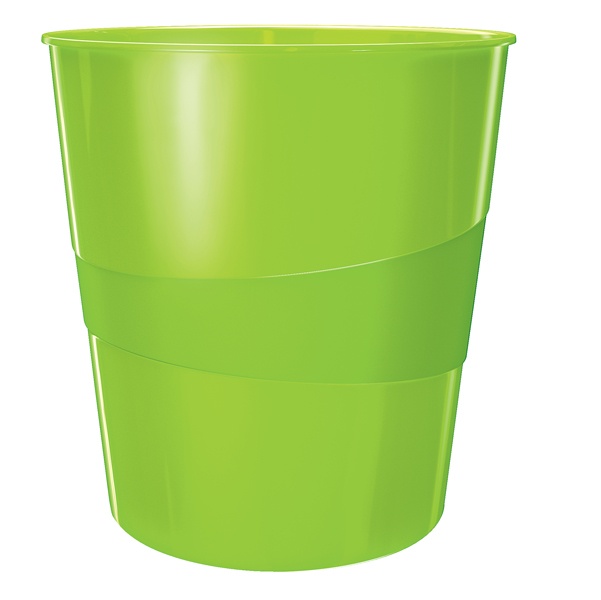
LEITZ - 52781054 - Cestino gettacarte WOW - altezza 32,4 cm - diametro 29 cm - 15 L - verde lime - Leitz - 90185 -  Conf. da 1 Pz.
52781054 - Cestino gettacarte WOW - altezza 32,4 cm - diametro 29 cm - 15 L - verde lime - Leitz Altre Informazioni: Accattivante cestino gettacarte di alta qualità in colori metallizzati sorprendenti e alla moda con finitura ultra glossy. Si coordina alla perfezione con gli altri prodotti della gamma Leitz WOW. Design moderno e contemporaneo, bellissimo a casa e in ufficio. - LEITZ Conf. da 1 Pz. S/N: 4002432123704
Brand: Leitz
Category: Home & Garden > Household Supplies > Waste Containment > Trash Cans & Wastebaskets